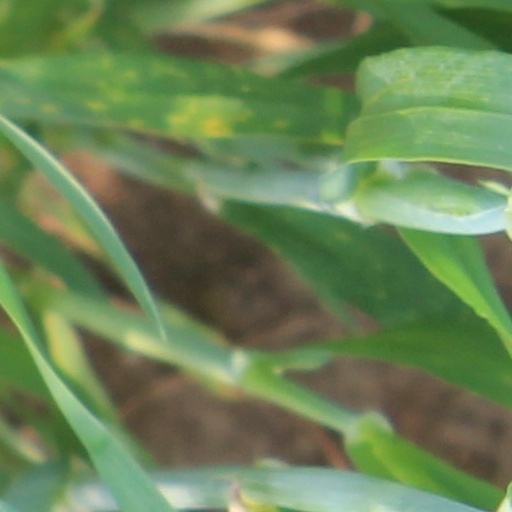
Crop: wheat